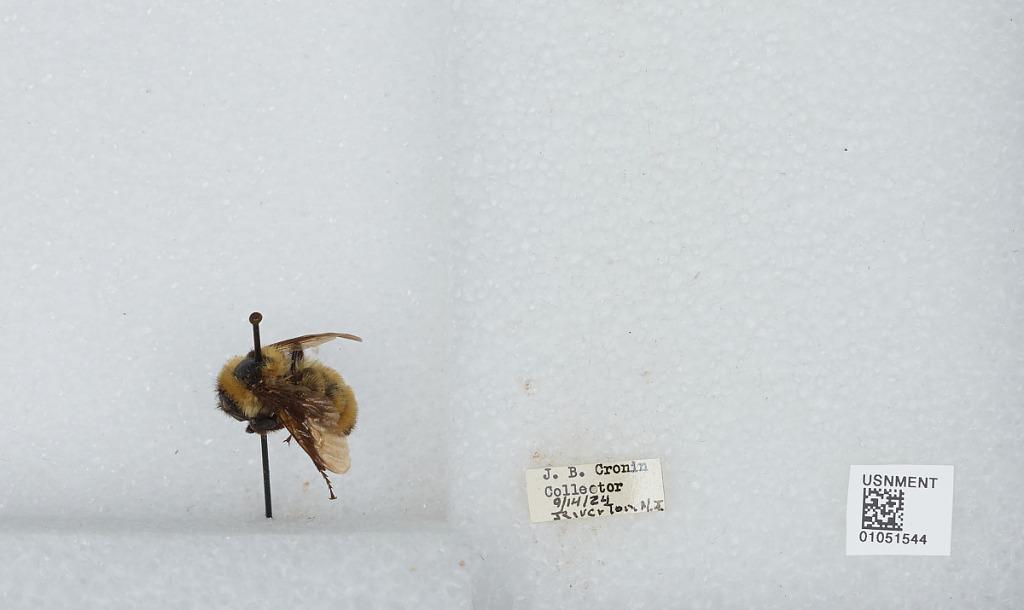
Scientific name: Bombus sp.
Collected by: J. Cronin
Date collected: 1924-9-14
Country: United States
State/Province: New Jersey
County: Burlington
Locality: Riverton
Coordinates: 40.0119, -75.0147